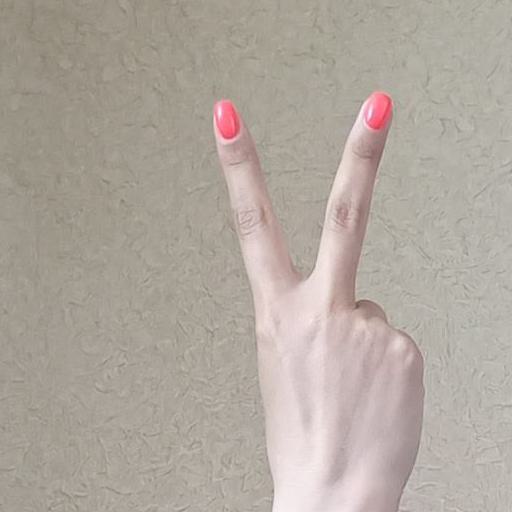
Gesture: peace_inverted